Manchester Piccadilly station

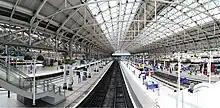
One of the train shed's four arched roofs from the 1860s and 1880s.

The London Midland Region rebuilt the station at a cost of £1.75million (equivalent to £ million at prices) in preparation for electric train services to London. Most of the station was rebuilt, except for the Victorian trainsheds which remained mostly unaltered, although the two 1880s spans were shortened towards the concourse end. The station was reconstructed in two phases, 1958–1960 and 1963–1966; the break was the result of a national credit squeeze restricting funding for railway modernisation.